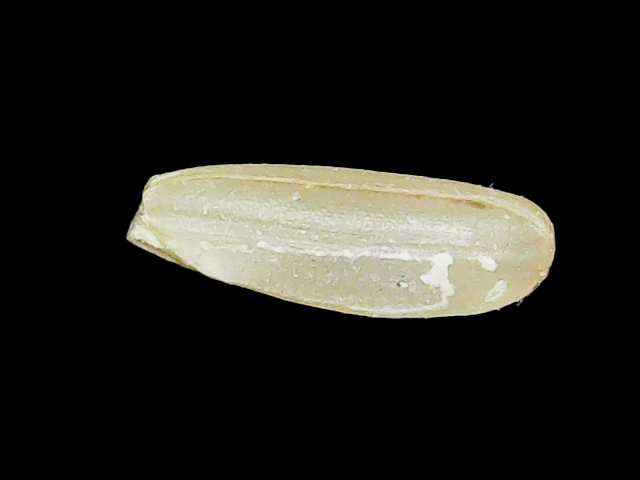
Rice variety: Binadhan17